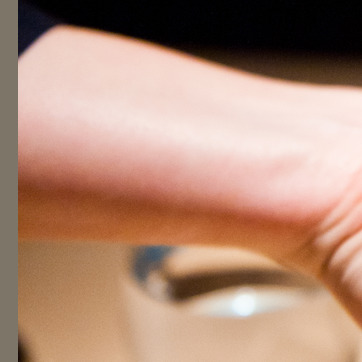
Material: skin